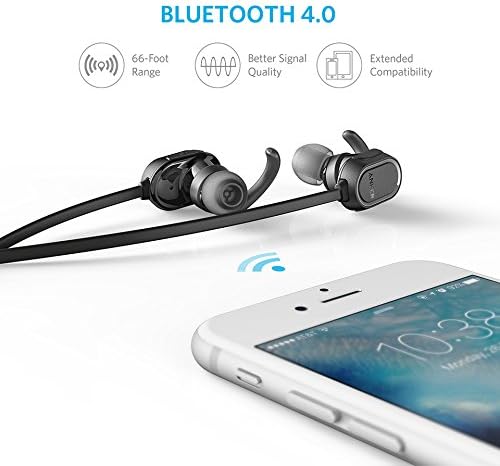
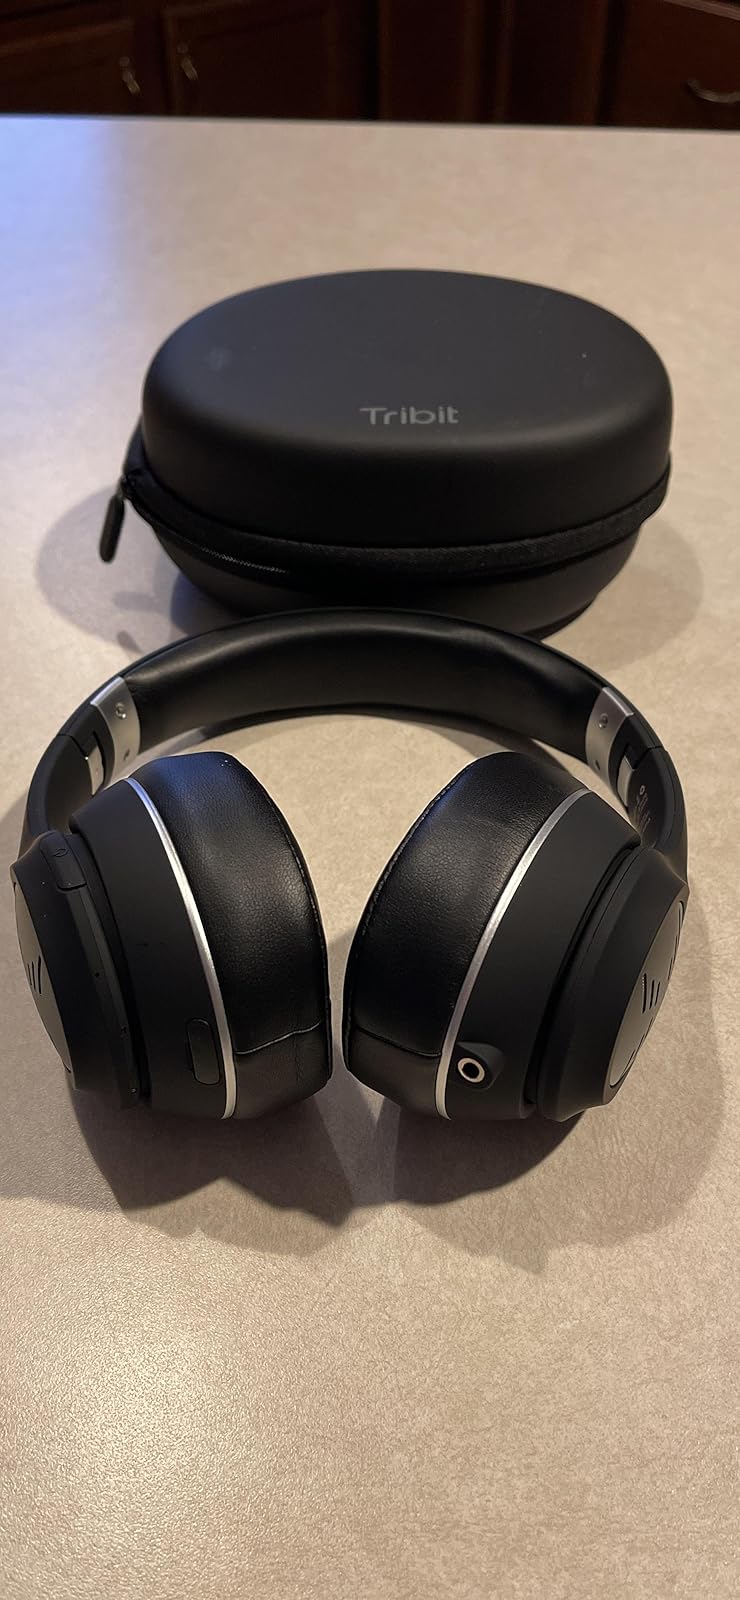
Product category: headphones
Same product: no